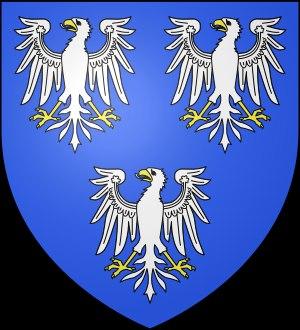
L'histoire du massif des Vosges est européenne tant par sa situation géographique aux confins de plusieurs royaumes et duchés que par les dynasties qui s'y sont implantées de manière plus ou moins durable. Avant le rattachement à la France de l'Alsace à partir de 1648, de la Franche-Comté en 1678, puis de la Lorraine en 1766, le massif vosgien a connu deux périodes où il était situé dans une seule et même entité politique ou administrative : l'empire romain et la Lotharingie. En conséquence, son histoire est marquée par l'éclatement territorial ou Kleinstaaterei caractéristique du Saint-Empire romain germanique dans lequel la montagne vosgienne sur son versant occidental aura vécu presque jusqu'à sa fin officiel en 1806, soit 40 ans seulement après le rattachement du duché lorrain au royaume de France.